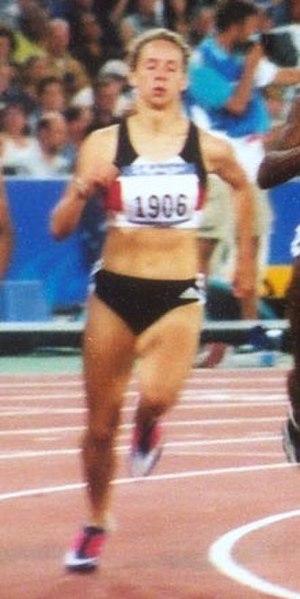
Claudia Gesell est une athlète allemande spécialiste du 800 mètres.